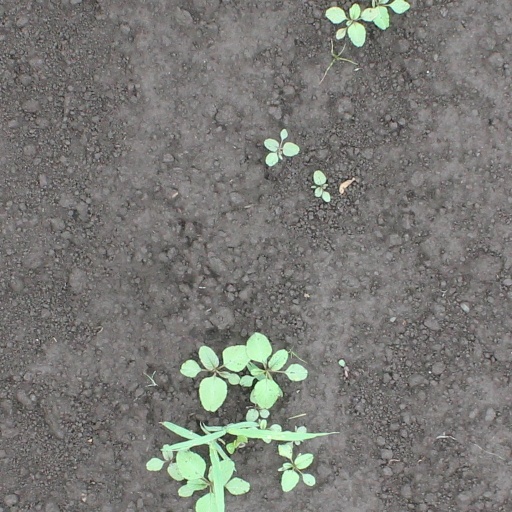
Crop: soybean